Born secret

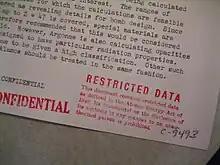
A 1946 "Restricted Data" stamp on an Atomic Energy Commission document.

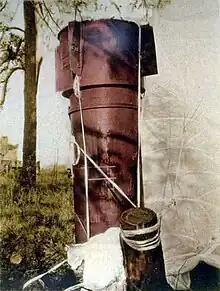
One of the Mk 39 nuclear weapons at Goldsboro, largely intact, with its parachute still attached.

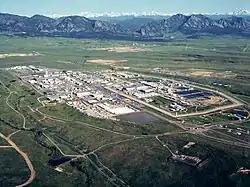
The Rocky Flats Plant, which released plutonium into the environment.

Born secret (also born classified) is a legal doctrine in the United States under which certain information is automatically classified from the moment it is created, regardless of the author or location. Scholars describe born‑secret provisions as unique in U.S. law because they criminalize discussion of information that is already publicly available.